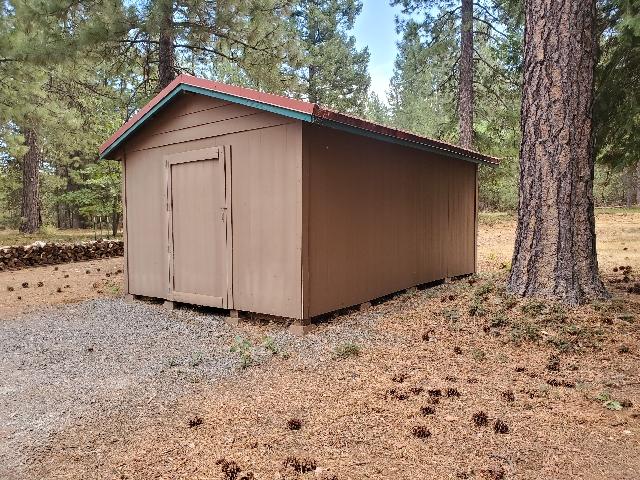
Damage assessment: no_damage